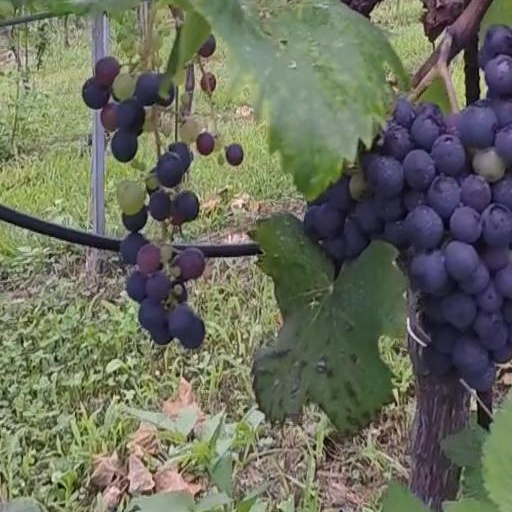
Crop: grape